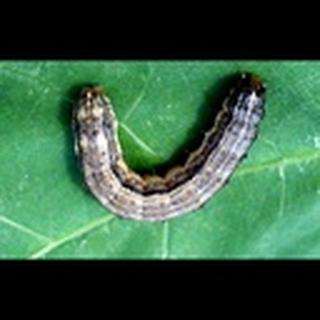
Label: cotton_army_worm